Braguny

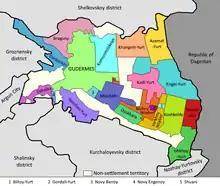
Map of Gudermessky District. Braguny is in the north-west

Braguny is located just above the confluence of the Sunzha River into the Terek River. It is located north of the city of Gudermes and north-east of the city of Grozny.